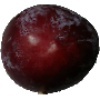
Label: Plum 1